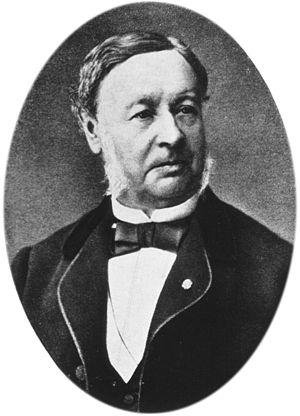
17 juillet : départ de Cherbourg du navire français La Romanche, 140 personnes à bord pour la Terre de Feu et l'île Navarino. L’expédition atteint la baie Orange le 6 septembre, et effectue sept voyages dans l'archipel jusqu'en septembre 1883. Elle ramène un reportage unique au monde de 320 photos sur plaques de verre au « gélatino-bromure d'argent » sur les indiens Yahgans dans la région de Puerto Williams près du cap Horn.